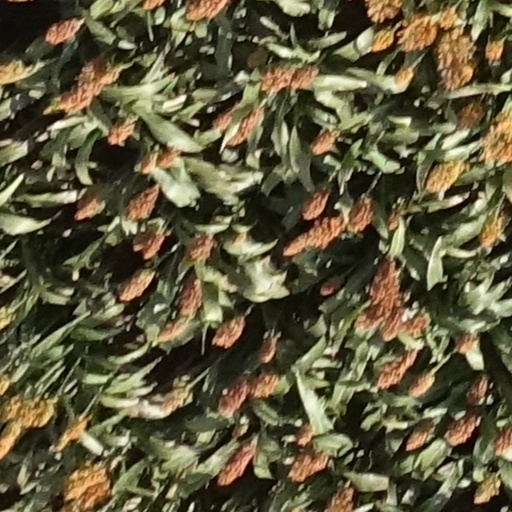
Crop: sorghum